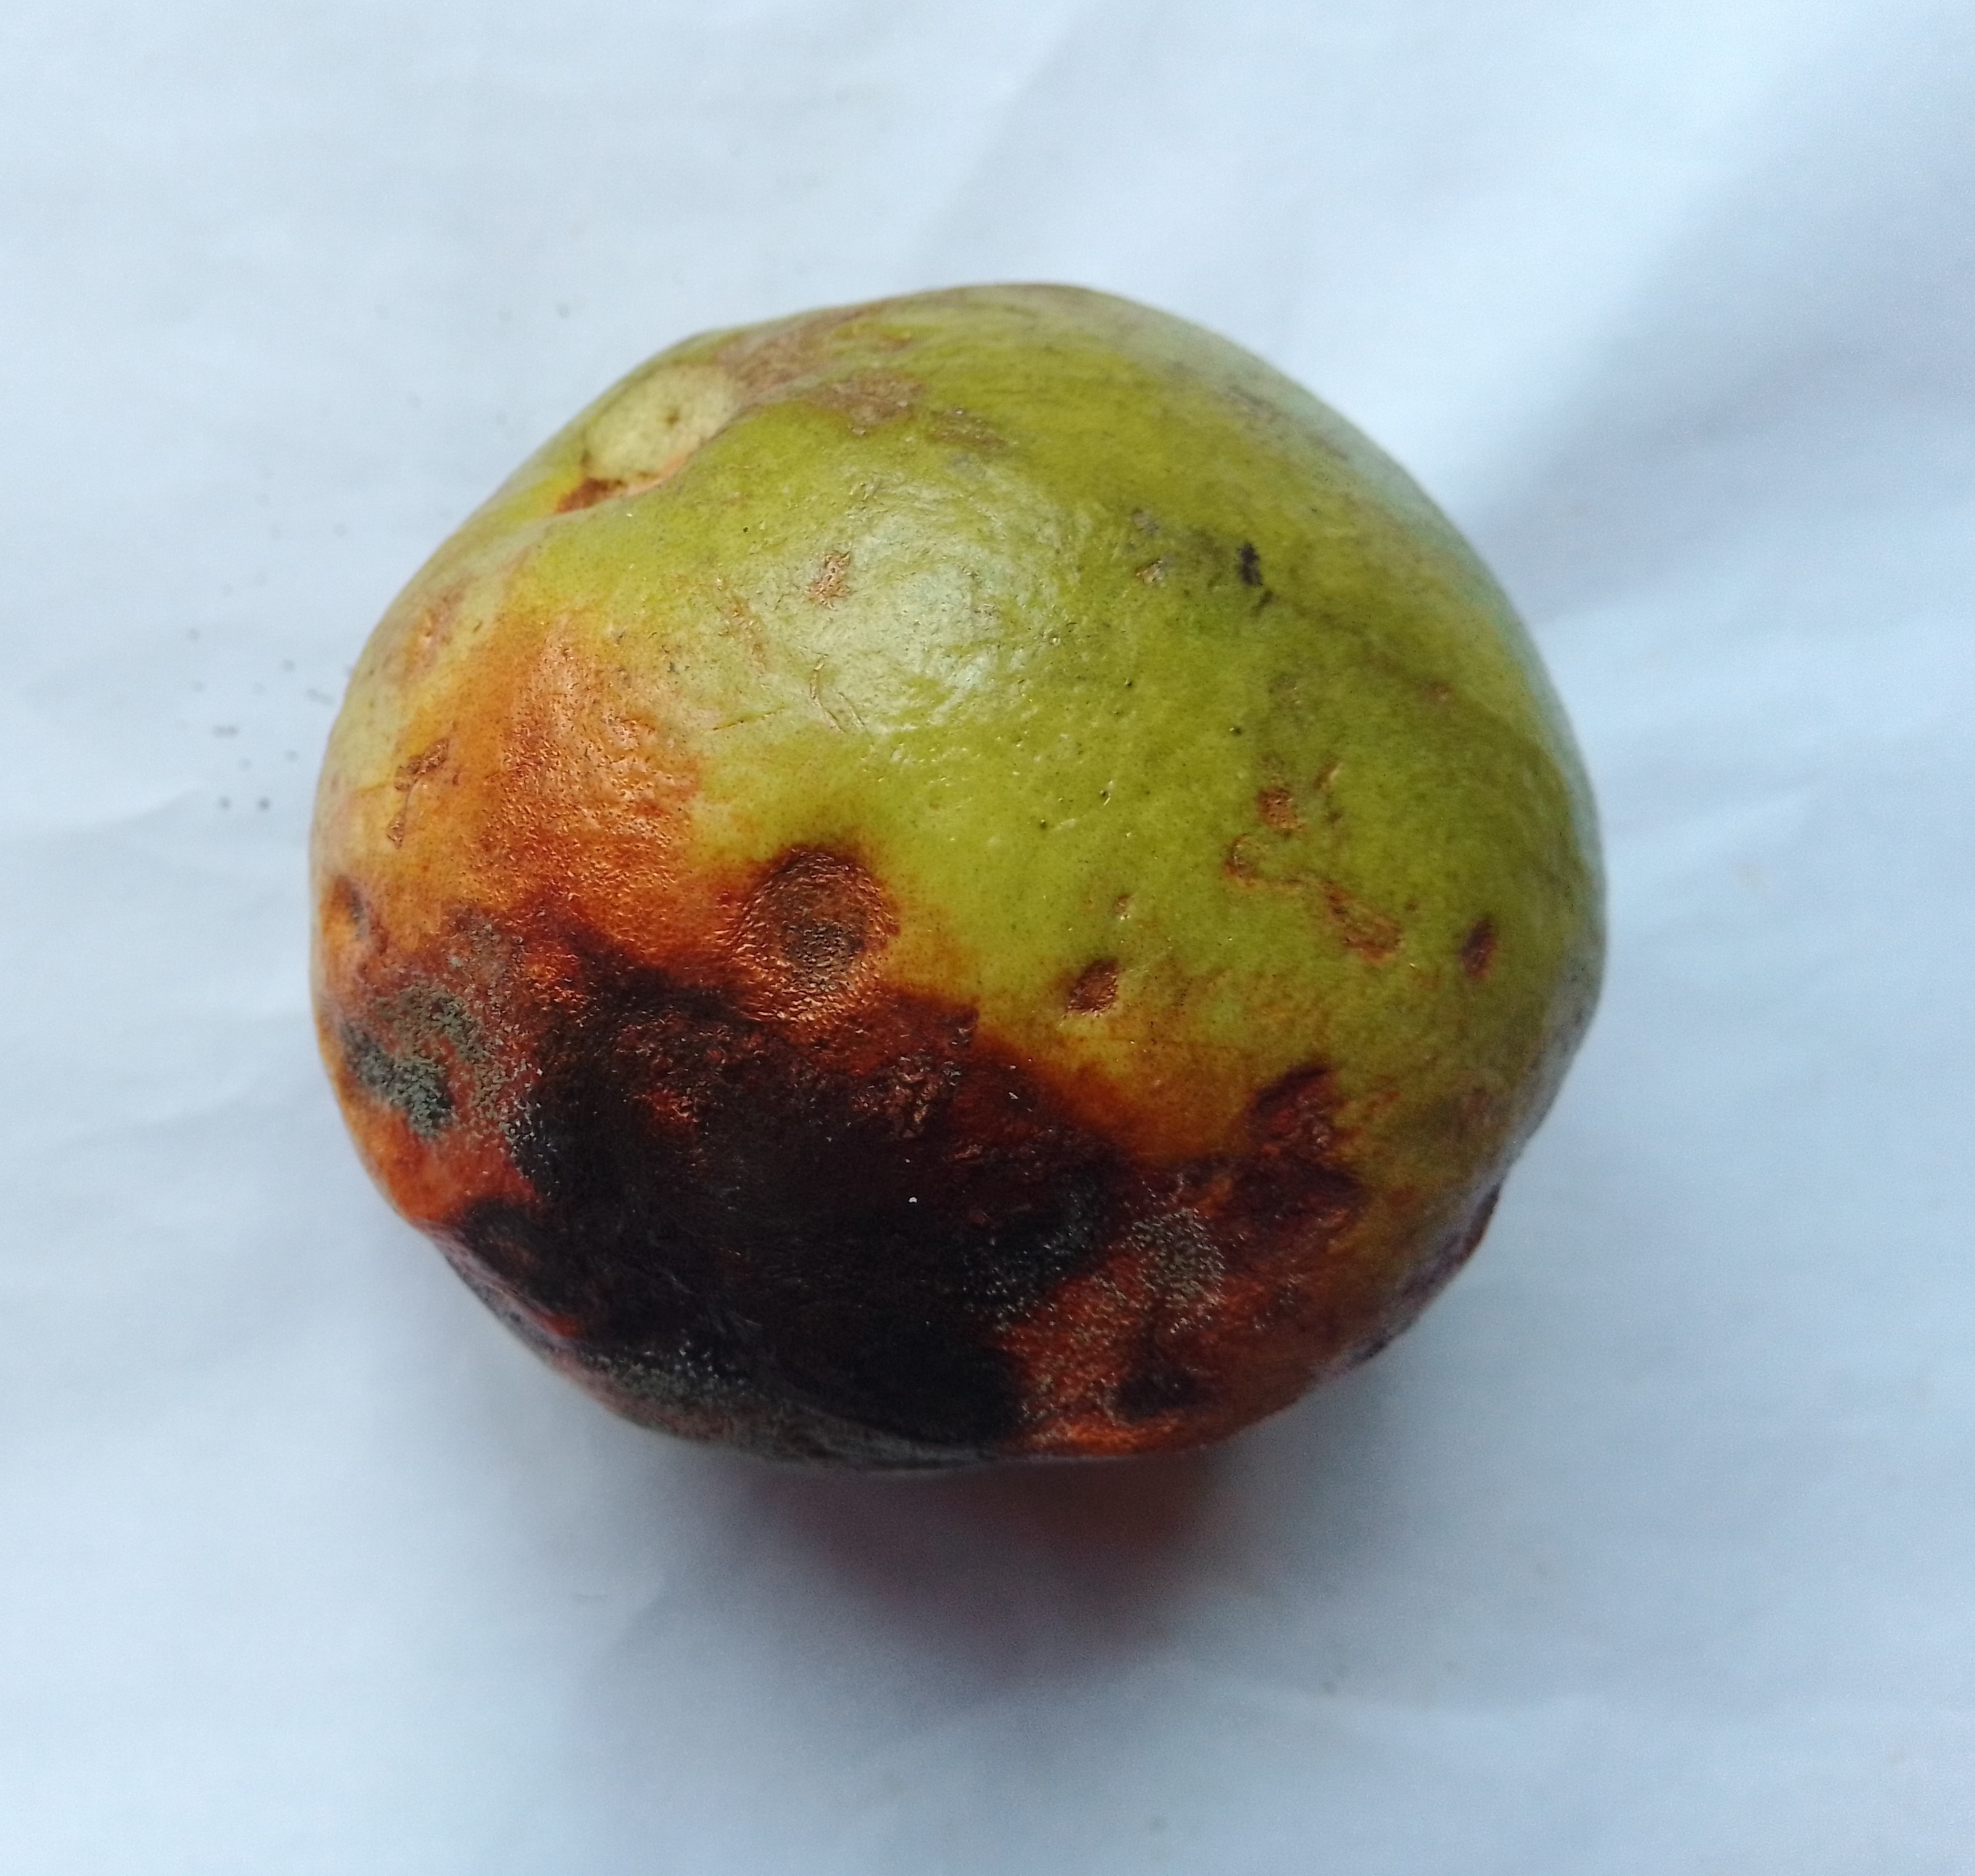
Fruit: guava
Condition: rotten